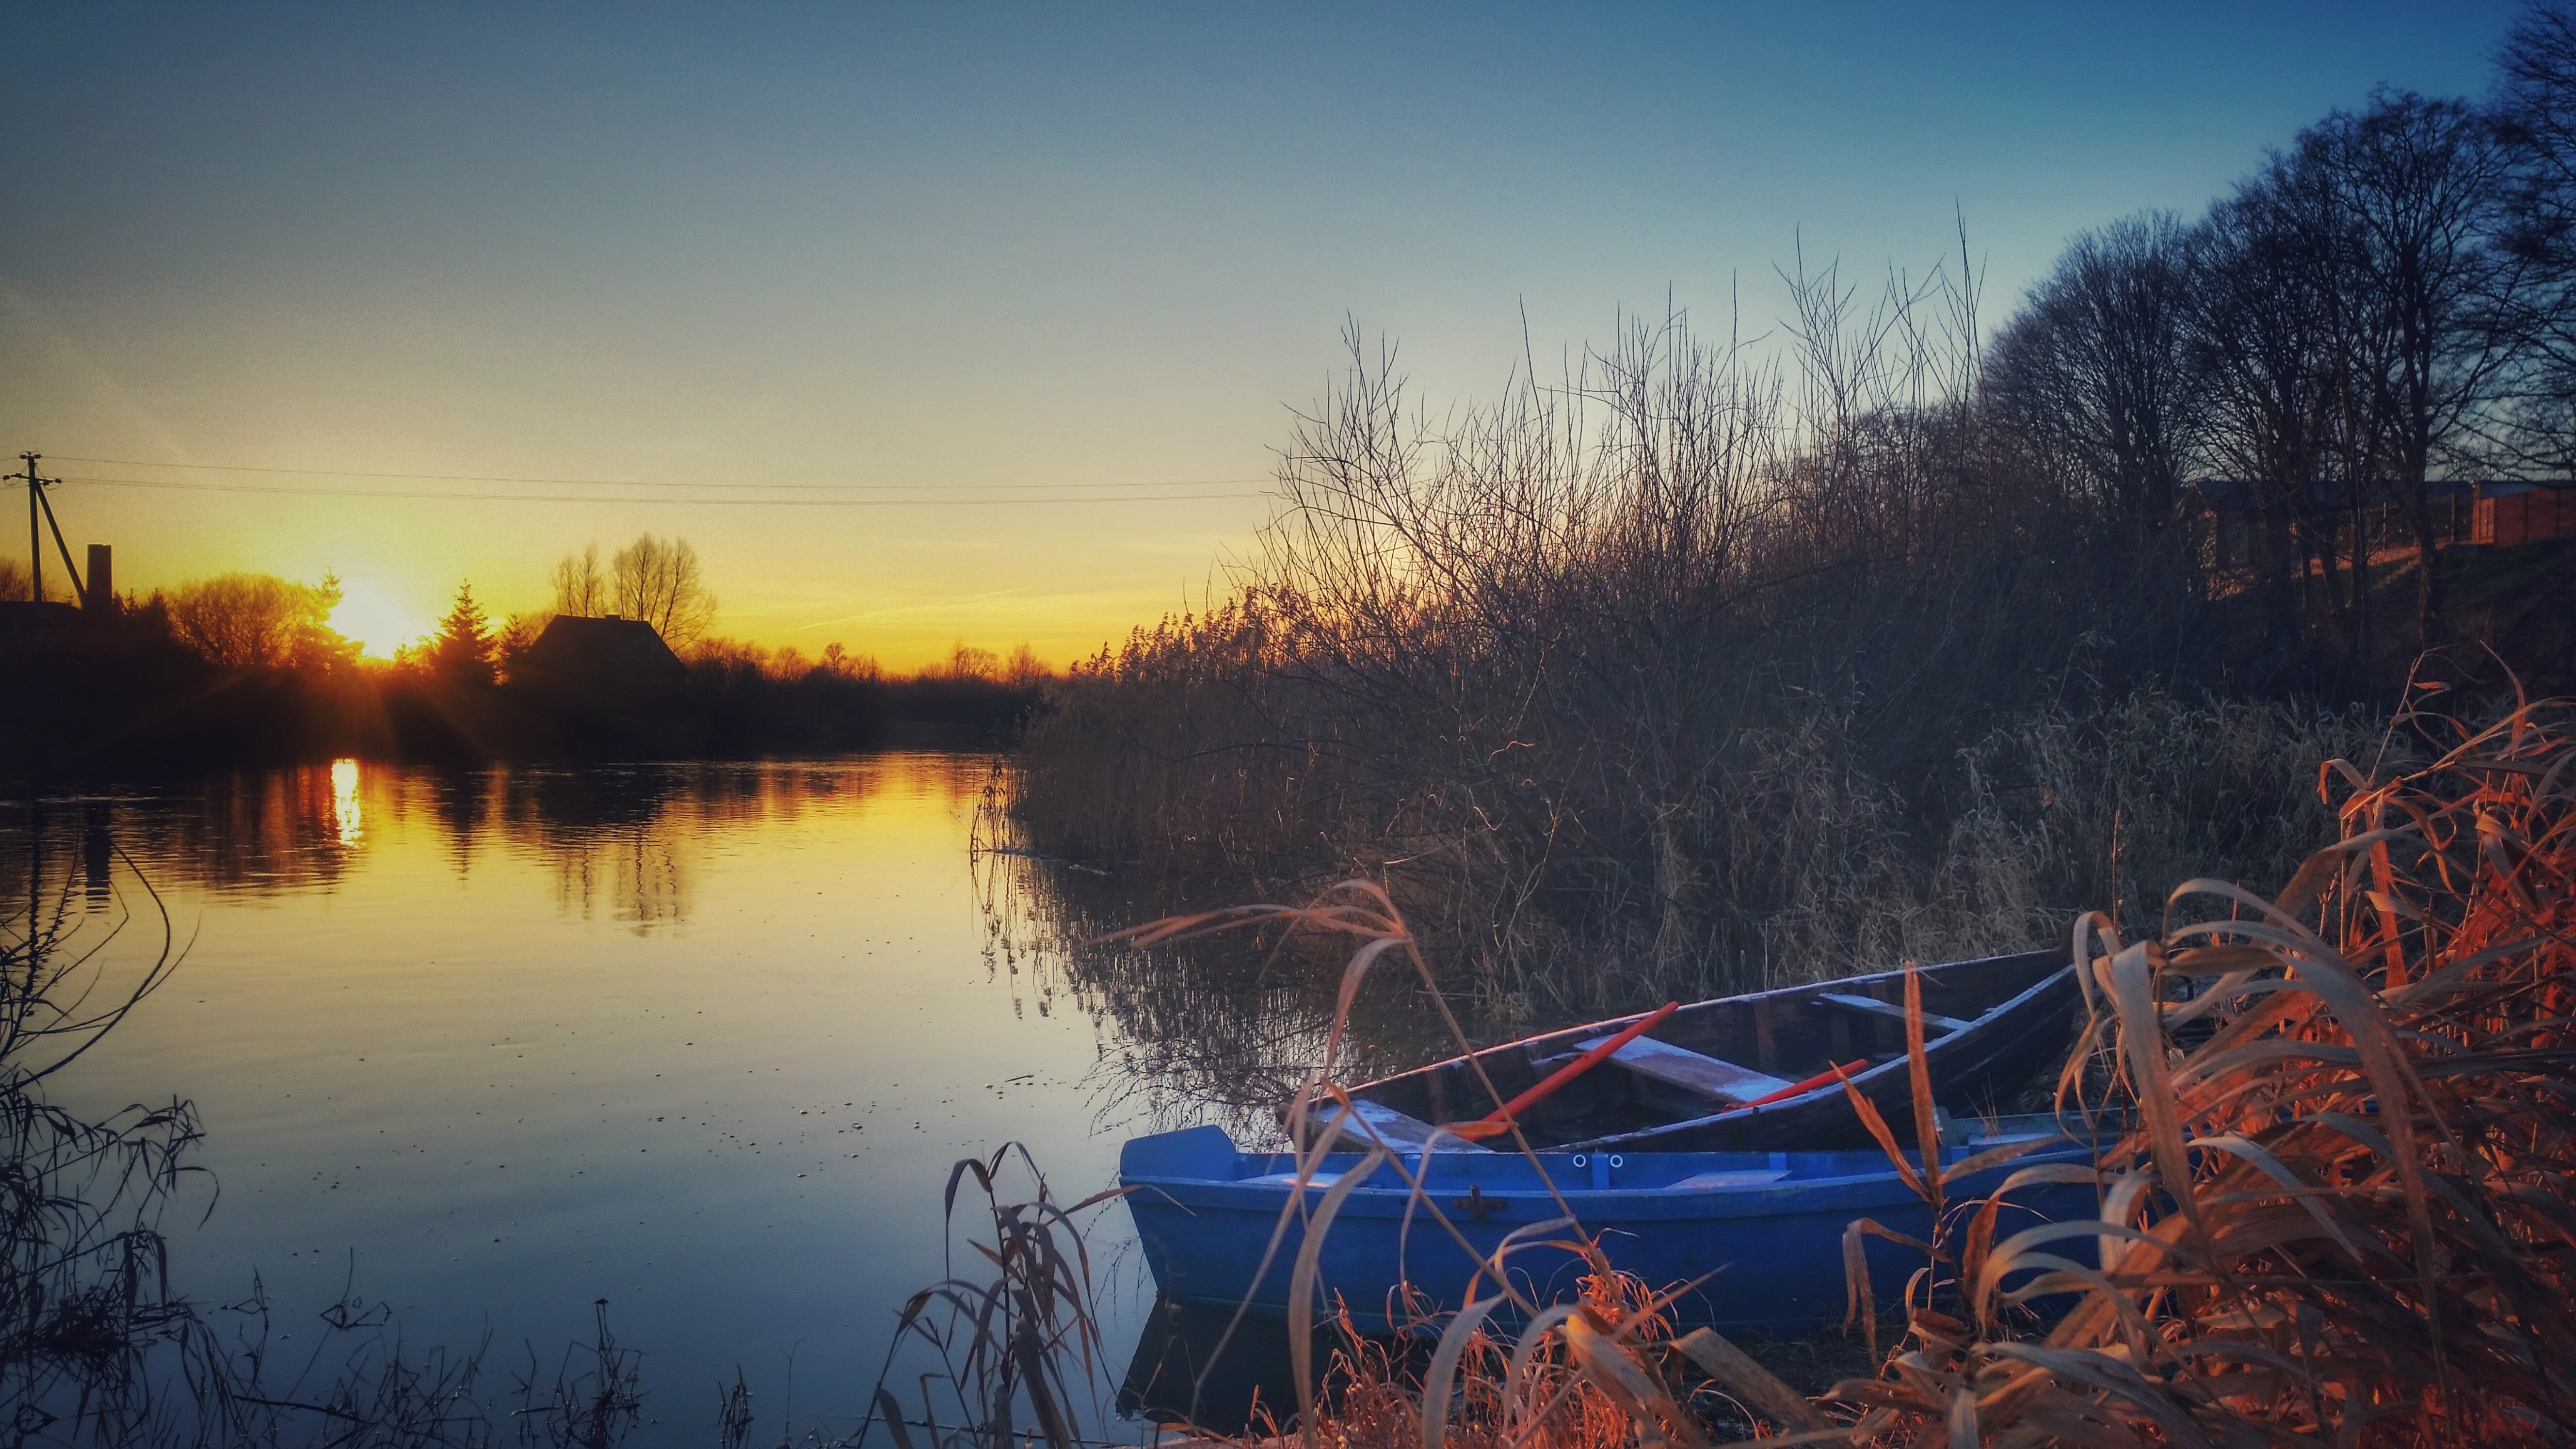
landscape, tree, nature, wilderness, mountain, winter, sky, sunrise, sunset, night, sunlight, morning, lake, dawn, river, dusk, evening, twilight, reflection, autumn, season, sunset sky, atmospheric phenomenon